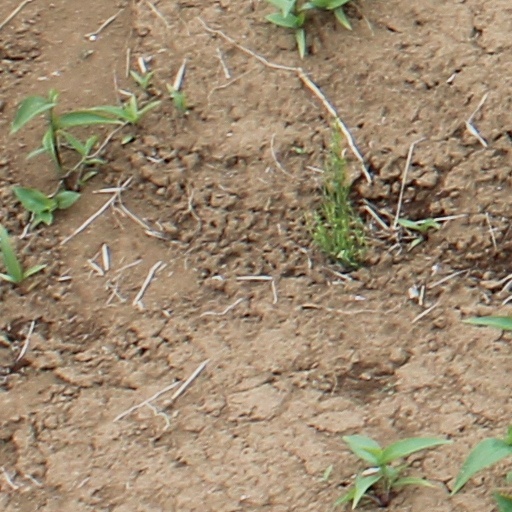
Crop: wheat